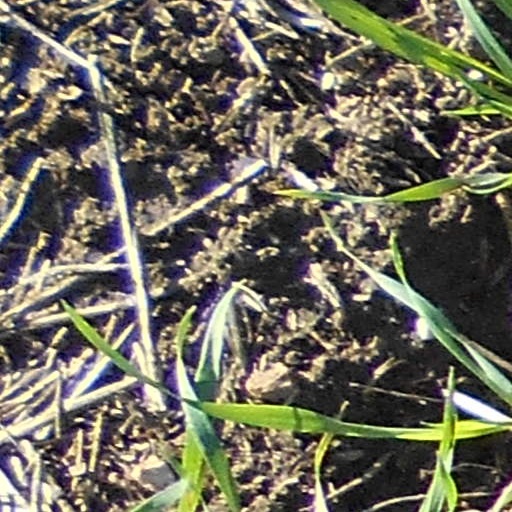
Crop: wheat